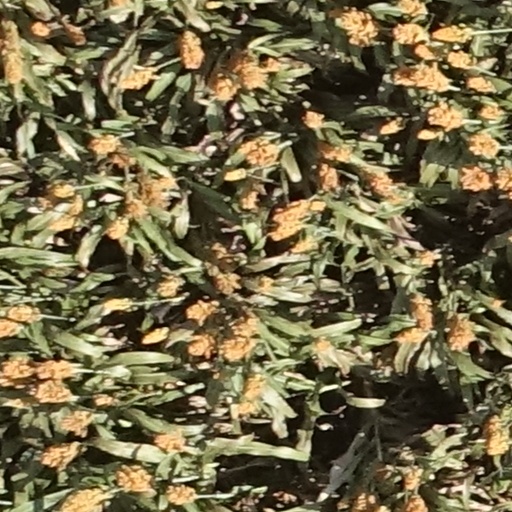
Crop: sorghum